Psychobilly

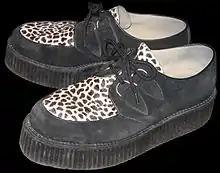
A pair of "double sole" creepers shoes often worn as the fashion of psychobilly musicians

The Phenomenauts are known for their inventive and fun-filled live shows, which often include smoke machines, the Streamerator 2000, and various on-stage theatrics. Big John Bates was banned in one venue due to concerns about their overly risque stage antics. Deadbolt is known for its use of power tools during their live sets, and it is customary for the audience to be showered with sparks of red-hot metal during their live shows. King Kurt, a 1980s band, was known for its infamous "food fight" gigs, in which eggs and bags of flour were thrown around on and off stage and audience members were given free haircuts. "King Kurt had a bad reputation for doing things that would make people question the band's stability. These included going on stage in dresses, dressed as Zulus, and playing drinking games on stage. Tabloids often accused them of mixing drugs ... into whatever they made people drink on stage, tossing dead animals into the crowds, and rampant sex occurring as they played."